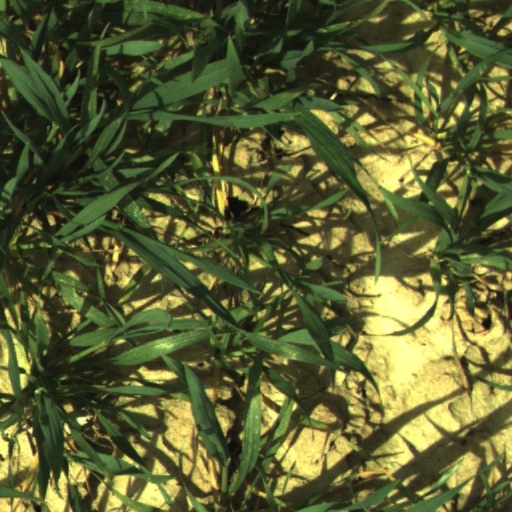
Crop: wheat